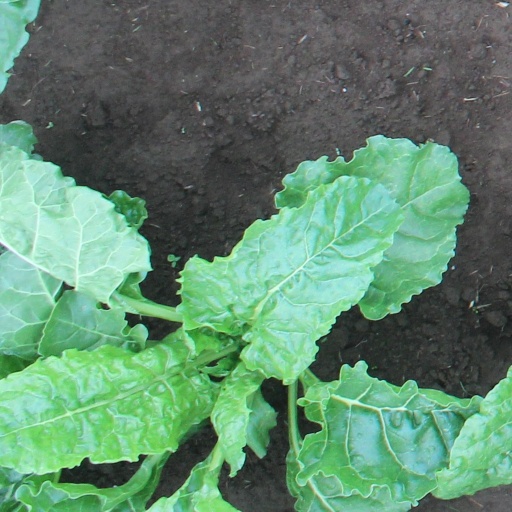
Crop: sugar beet